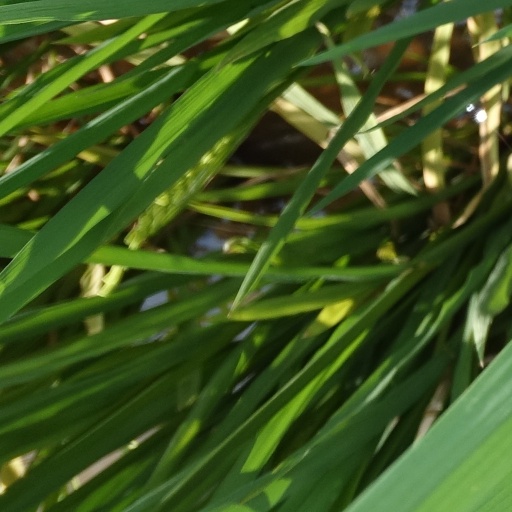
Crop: rice